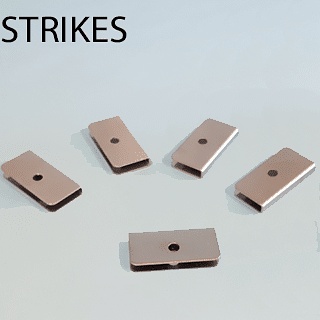
Pet Door Strikes
Brand: HALEPETDOOR
Category: Animals & Pet Supplies > Pet Supplies > Pet Door Accessories